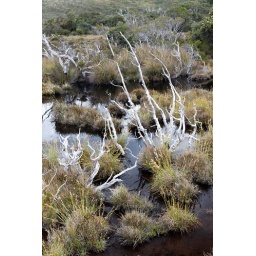
20110123-51-Dead trees in button grass marsh